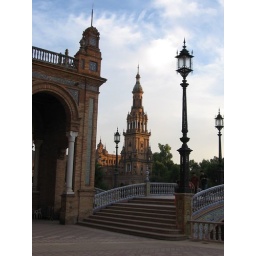
The south tower with the tiled bridge in the foreground.